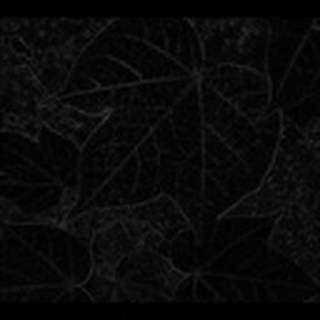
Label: healthy_cotton